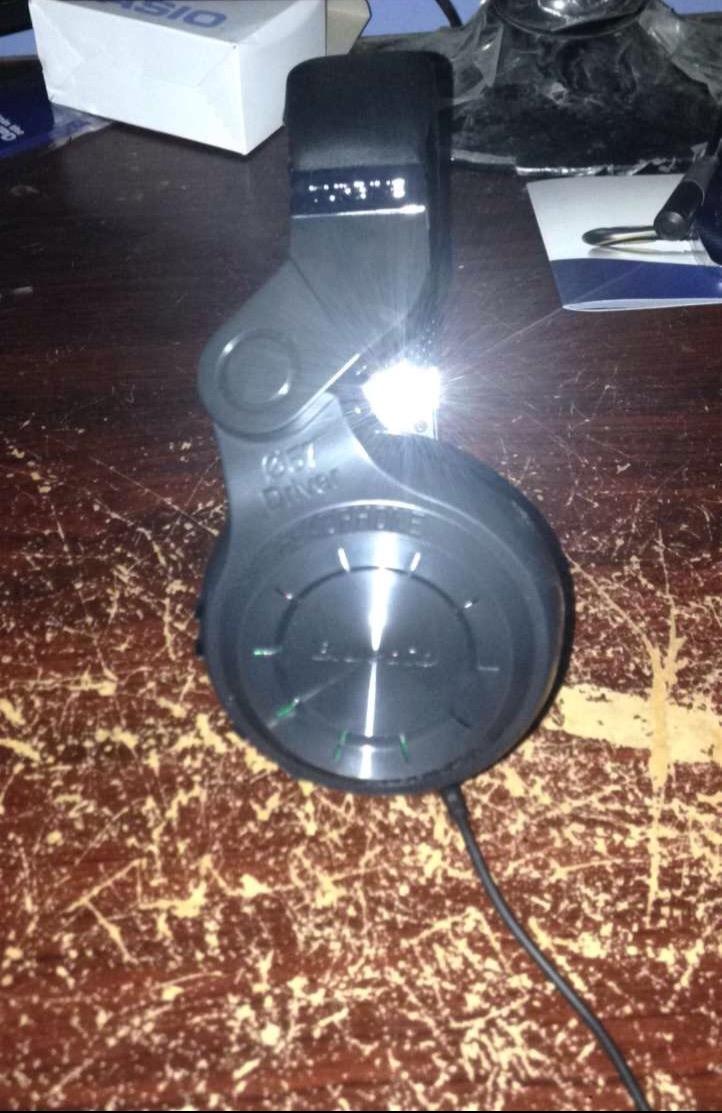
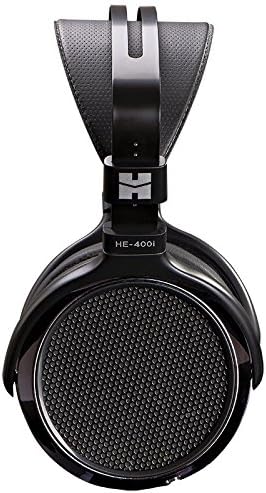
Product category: headphones
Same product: no